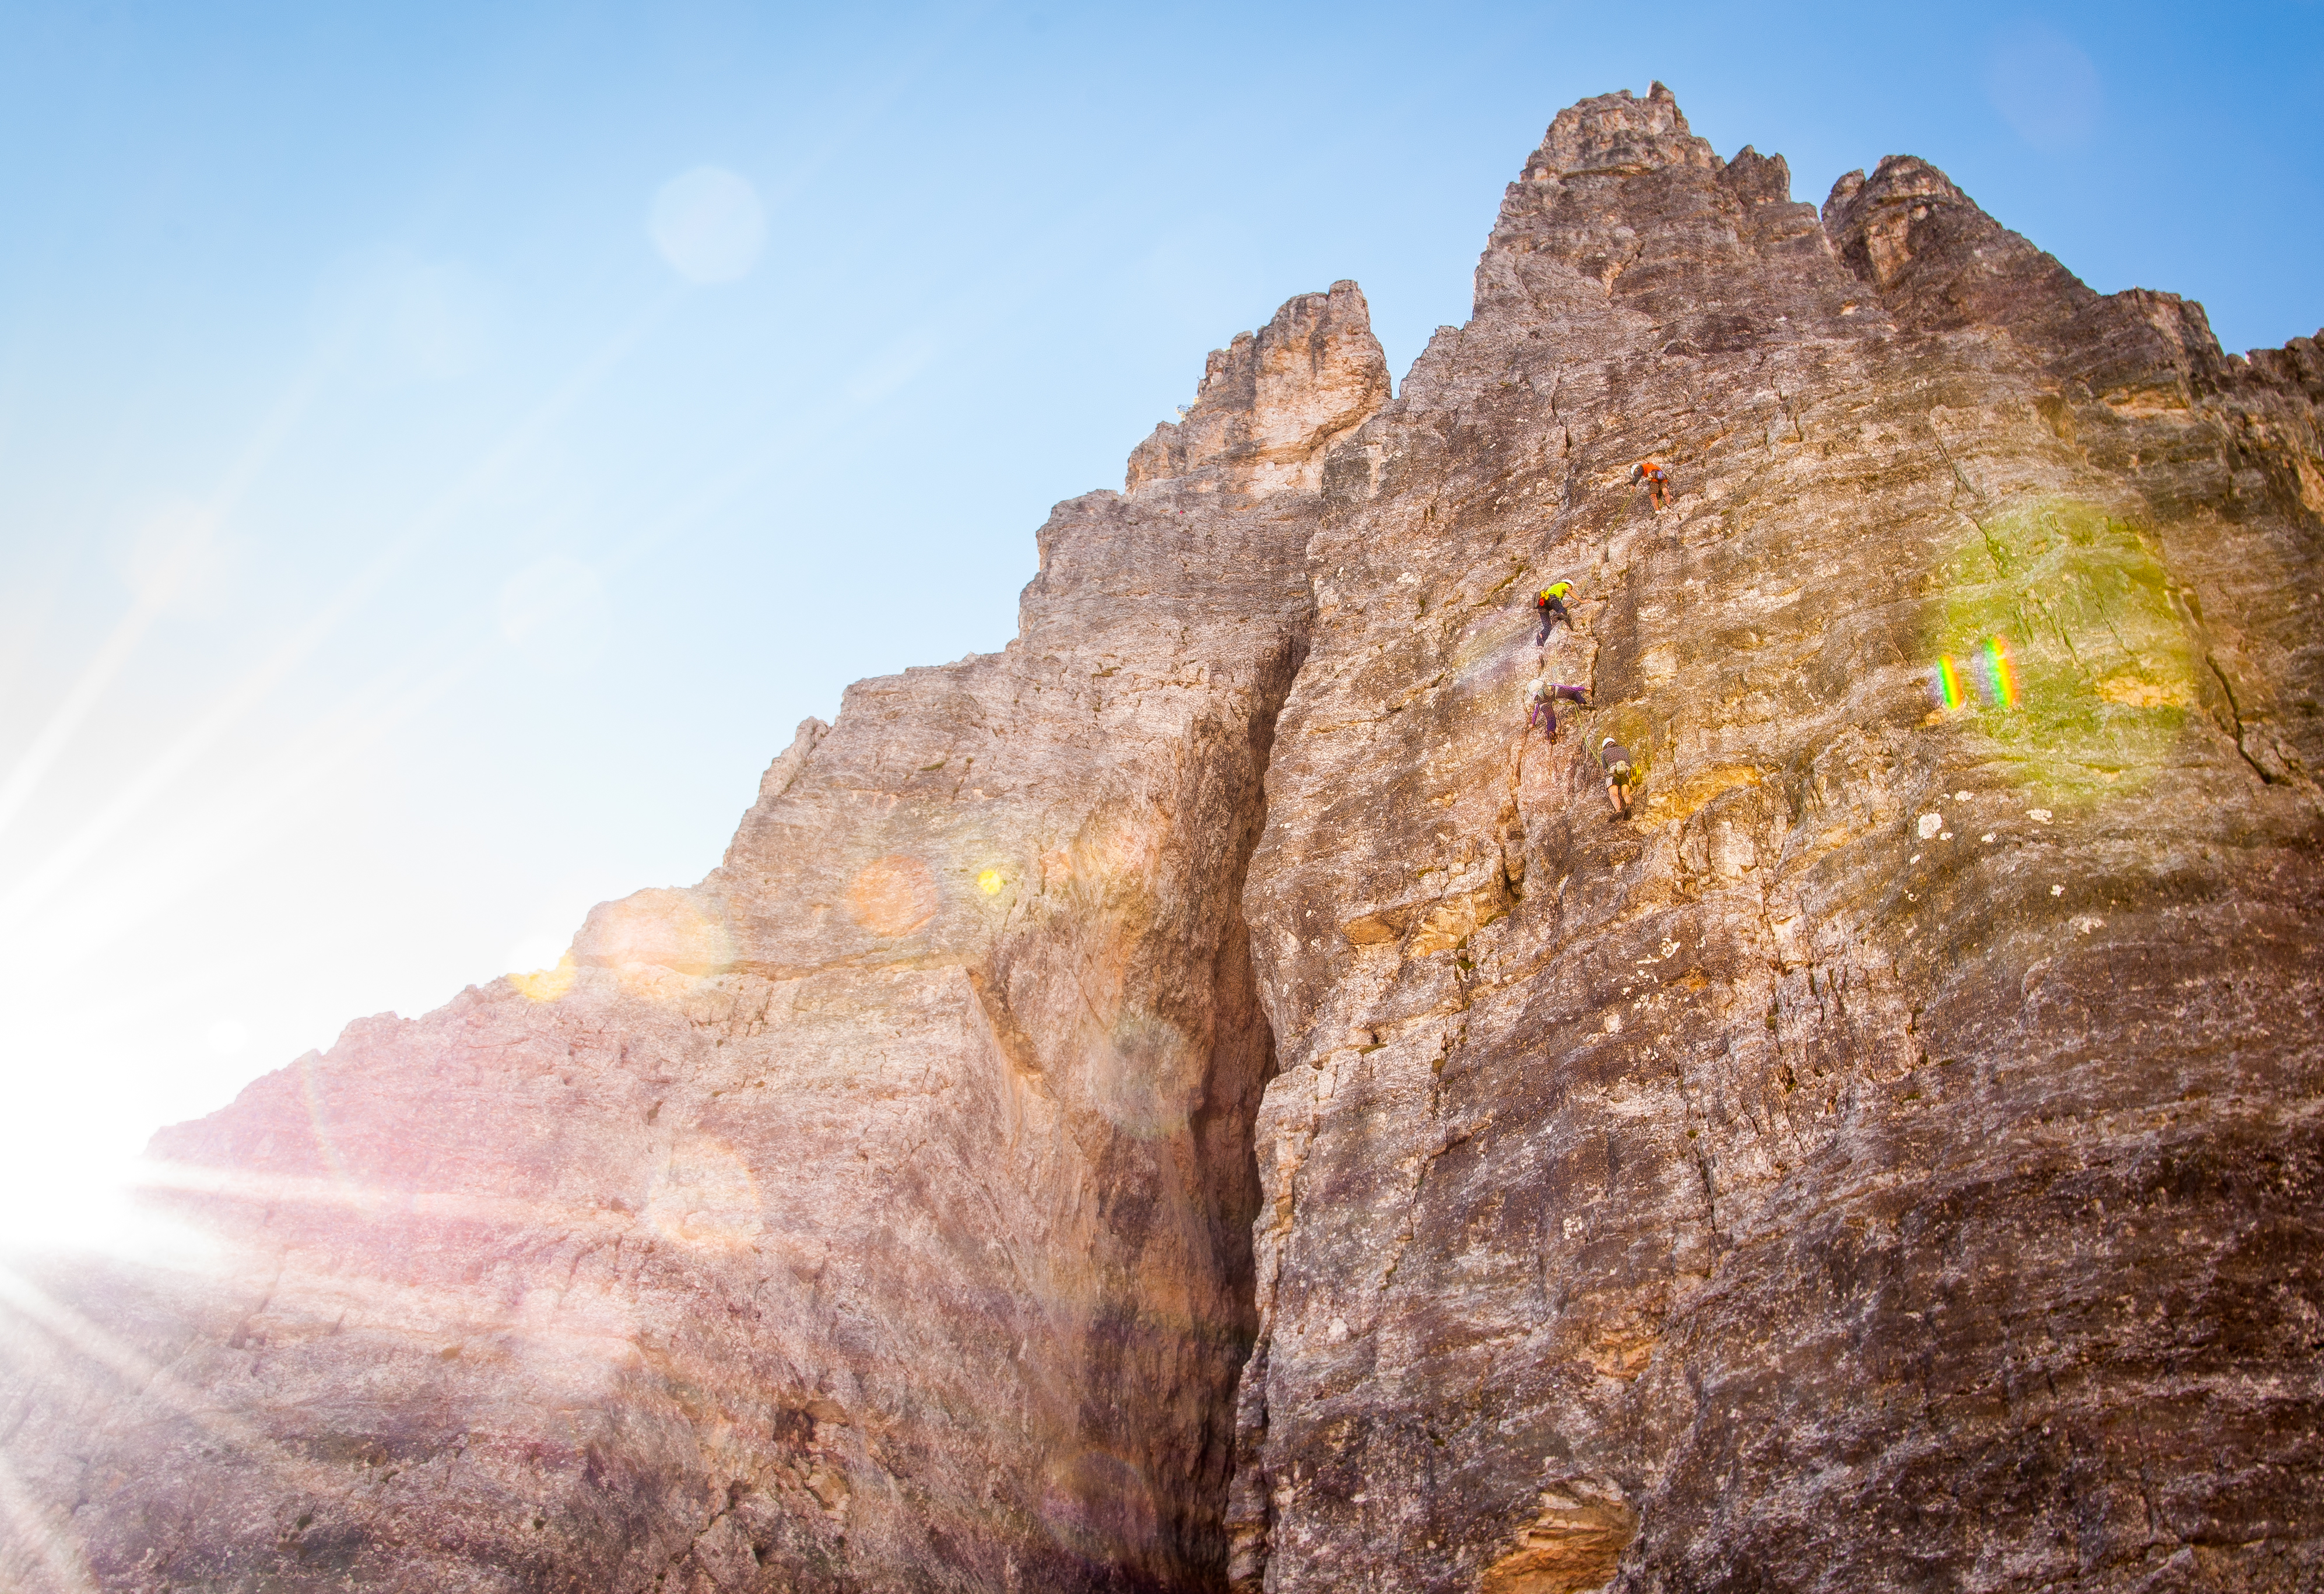
landscape, rock, mountain, valley, formation, cliff, climbing, canyon, terrain, geology, badlands, climbers, wadi, landform, geographical feature, mountainous landforms